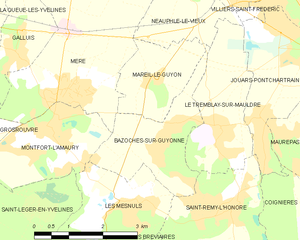
Carte des communes françaises Bazoches-sur-Guyonne